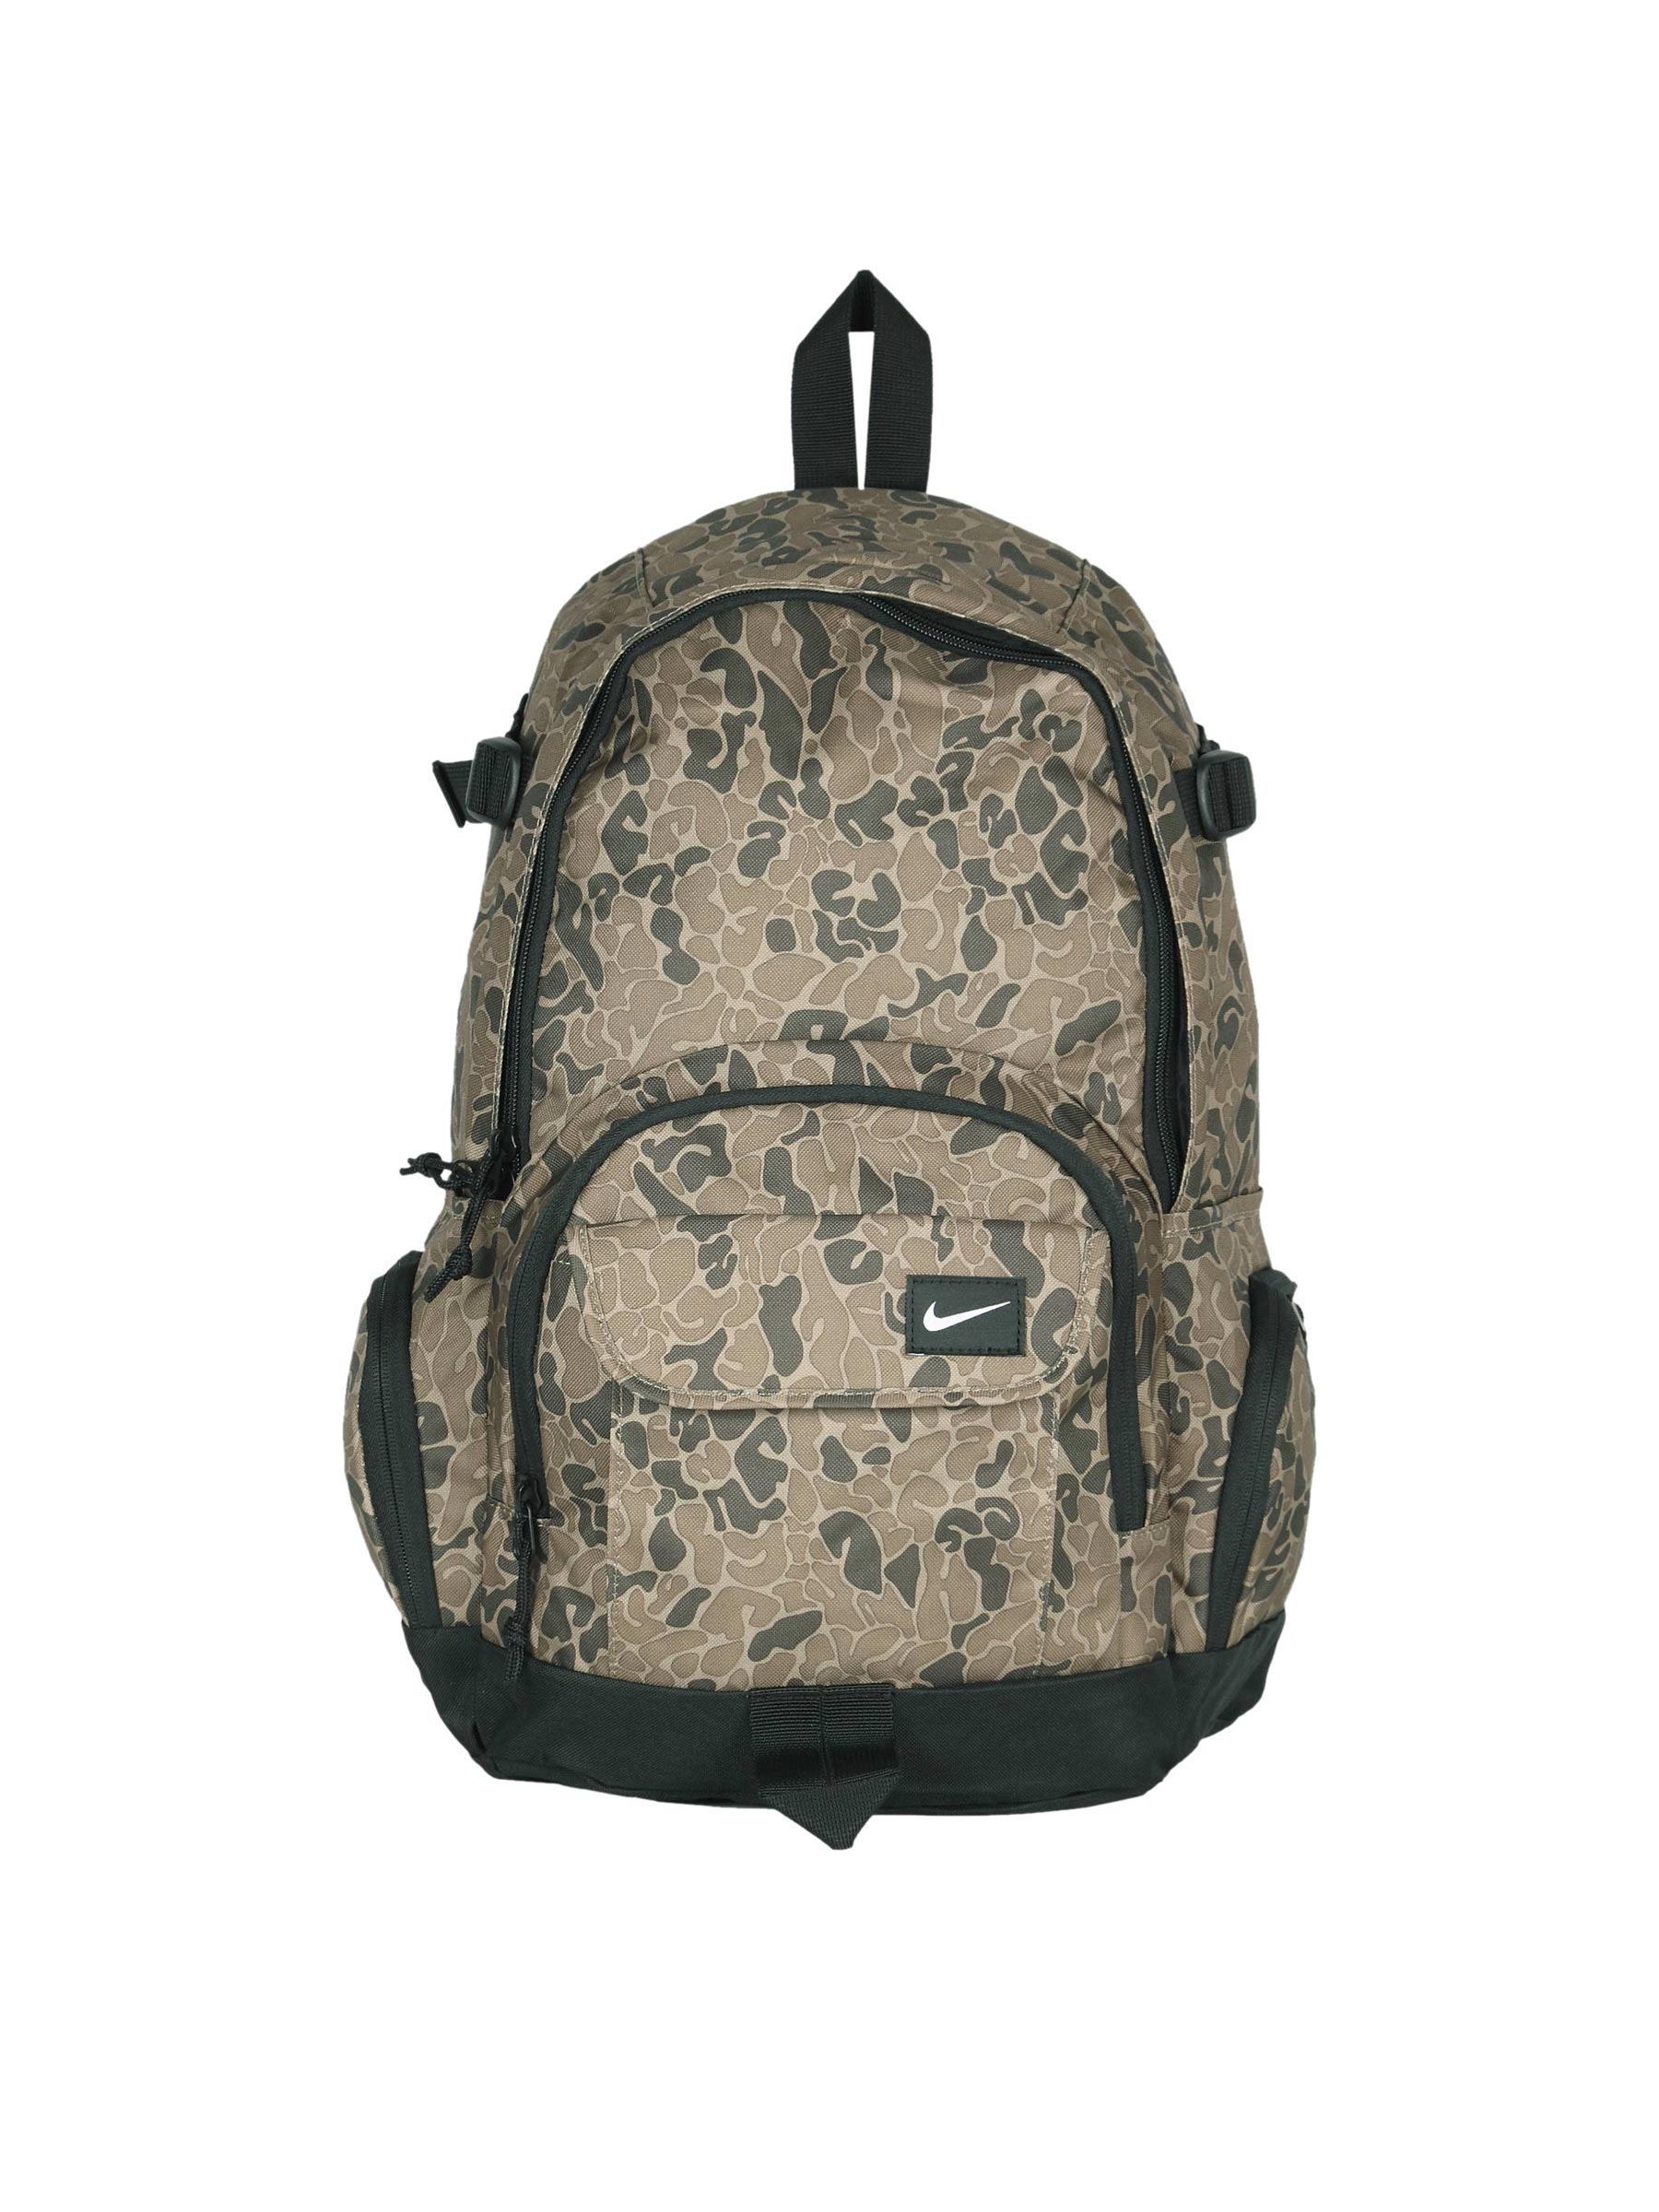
Nike Unisex Access FU Green Backpack
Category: Accessories / Bags / Backpacks
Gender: Unisex
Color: Green
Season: Summer 2011
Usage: Casual